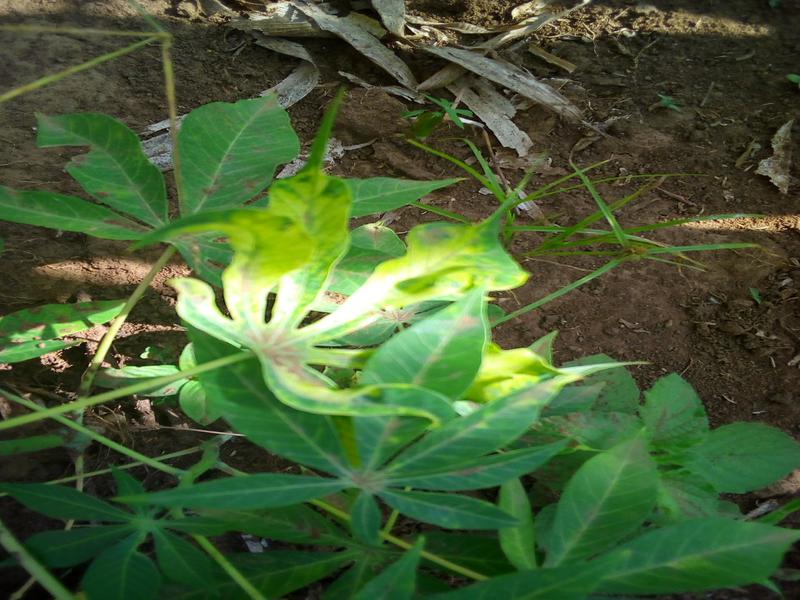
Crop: cassava
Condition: mosaic_disease